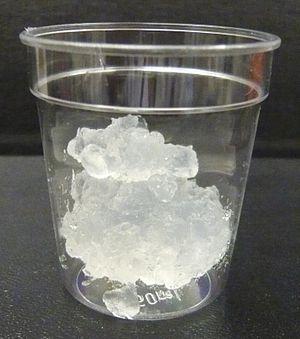
La nanocellulose est une nanostructure de cellulose.